Chang Gung Medical Foundation

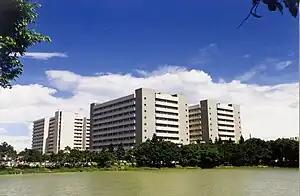
Linkou Chang Gung

The largest and second oldest of the Chang Gung hospitals, Linkou Chang Gung Memorial Hospital was established shortly after Taipei CGMH, in 1978 in Taoyuan. With larger areas of land within close vicinity of Taipei, Linkou Chang Gung was able to erect multiple buildings, including Medical Building, Pathology Building, Rehabilitation Building, Children's Building, and Education Building. It has 3470 beds and 1450 physicians. Linkou Chang Gung, along with Taipei Chang Gung and Taoyuan Branch, is the largest medical center in Taiwan, with the capacity of handling academic research, clinical services, and medical education and training.